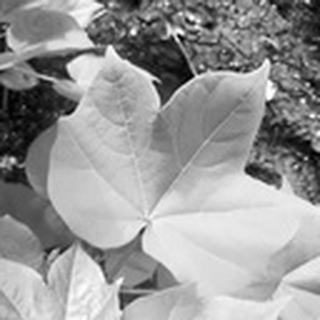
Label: healthy_cotton